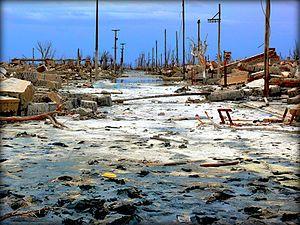
Villa Epecuén est une ancienne ville touristique située en Argentine dans la province de Buenos Aires, à 7 km au nord de Carhué. Célèbre station thermale sud-américaine créée en 1920, elle accueille des bourgeois et des aristocrates pendant l'entre-deux-guerres et se démocratise après la Seconde Guerre mondiale, attirant les classes moyennes. Elle est submergée par une crue en 1985 et réapparait progressivement la décennie suivante, au fur et à mesure que l'eau se retire, offrant depuis un paysage de ruines.